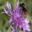
Label: bee